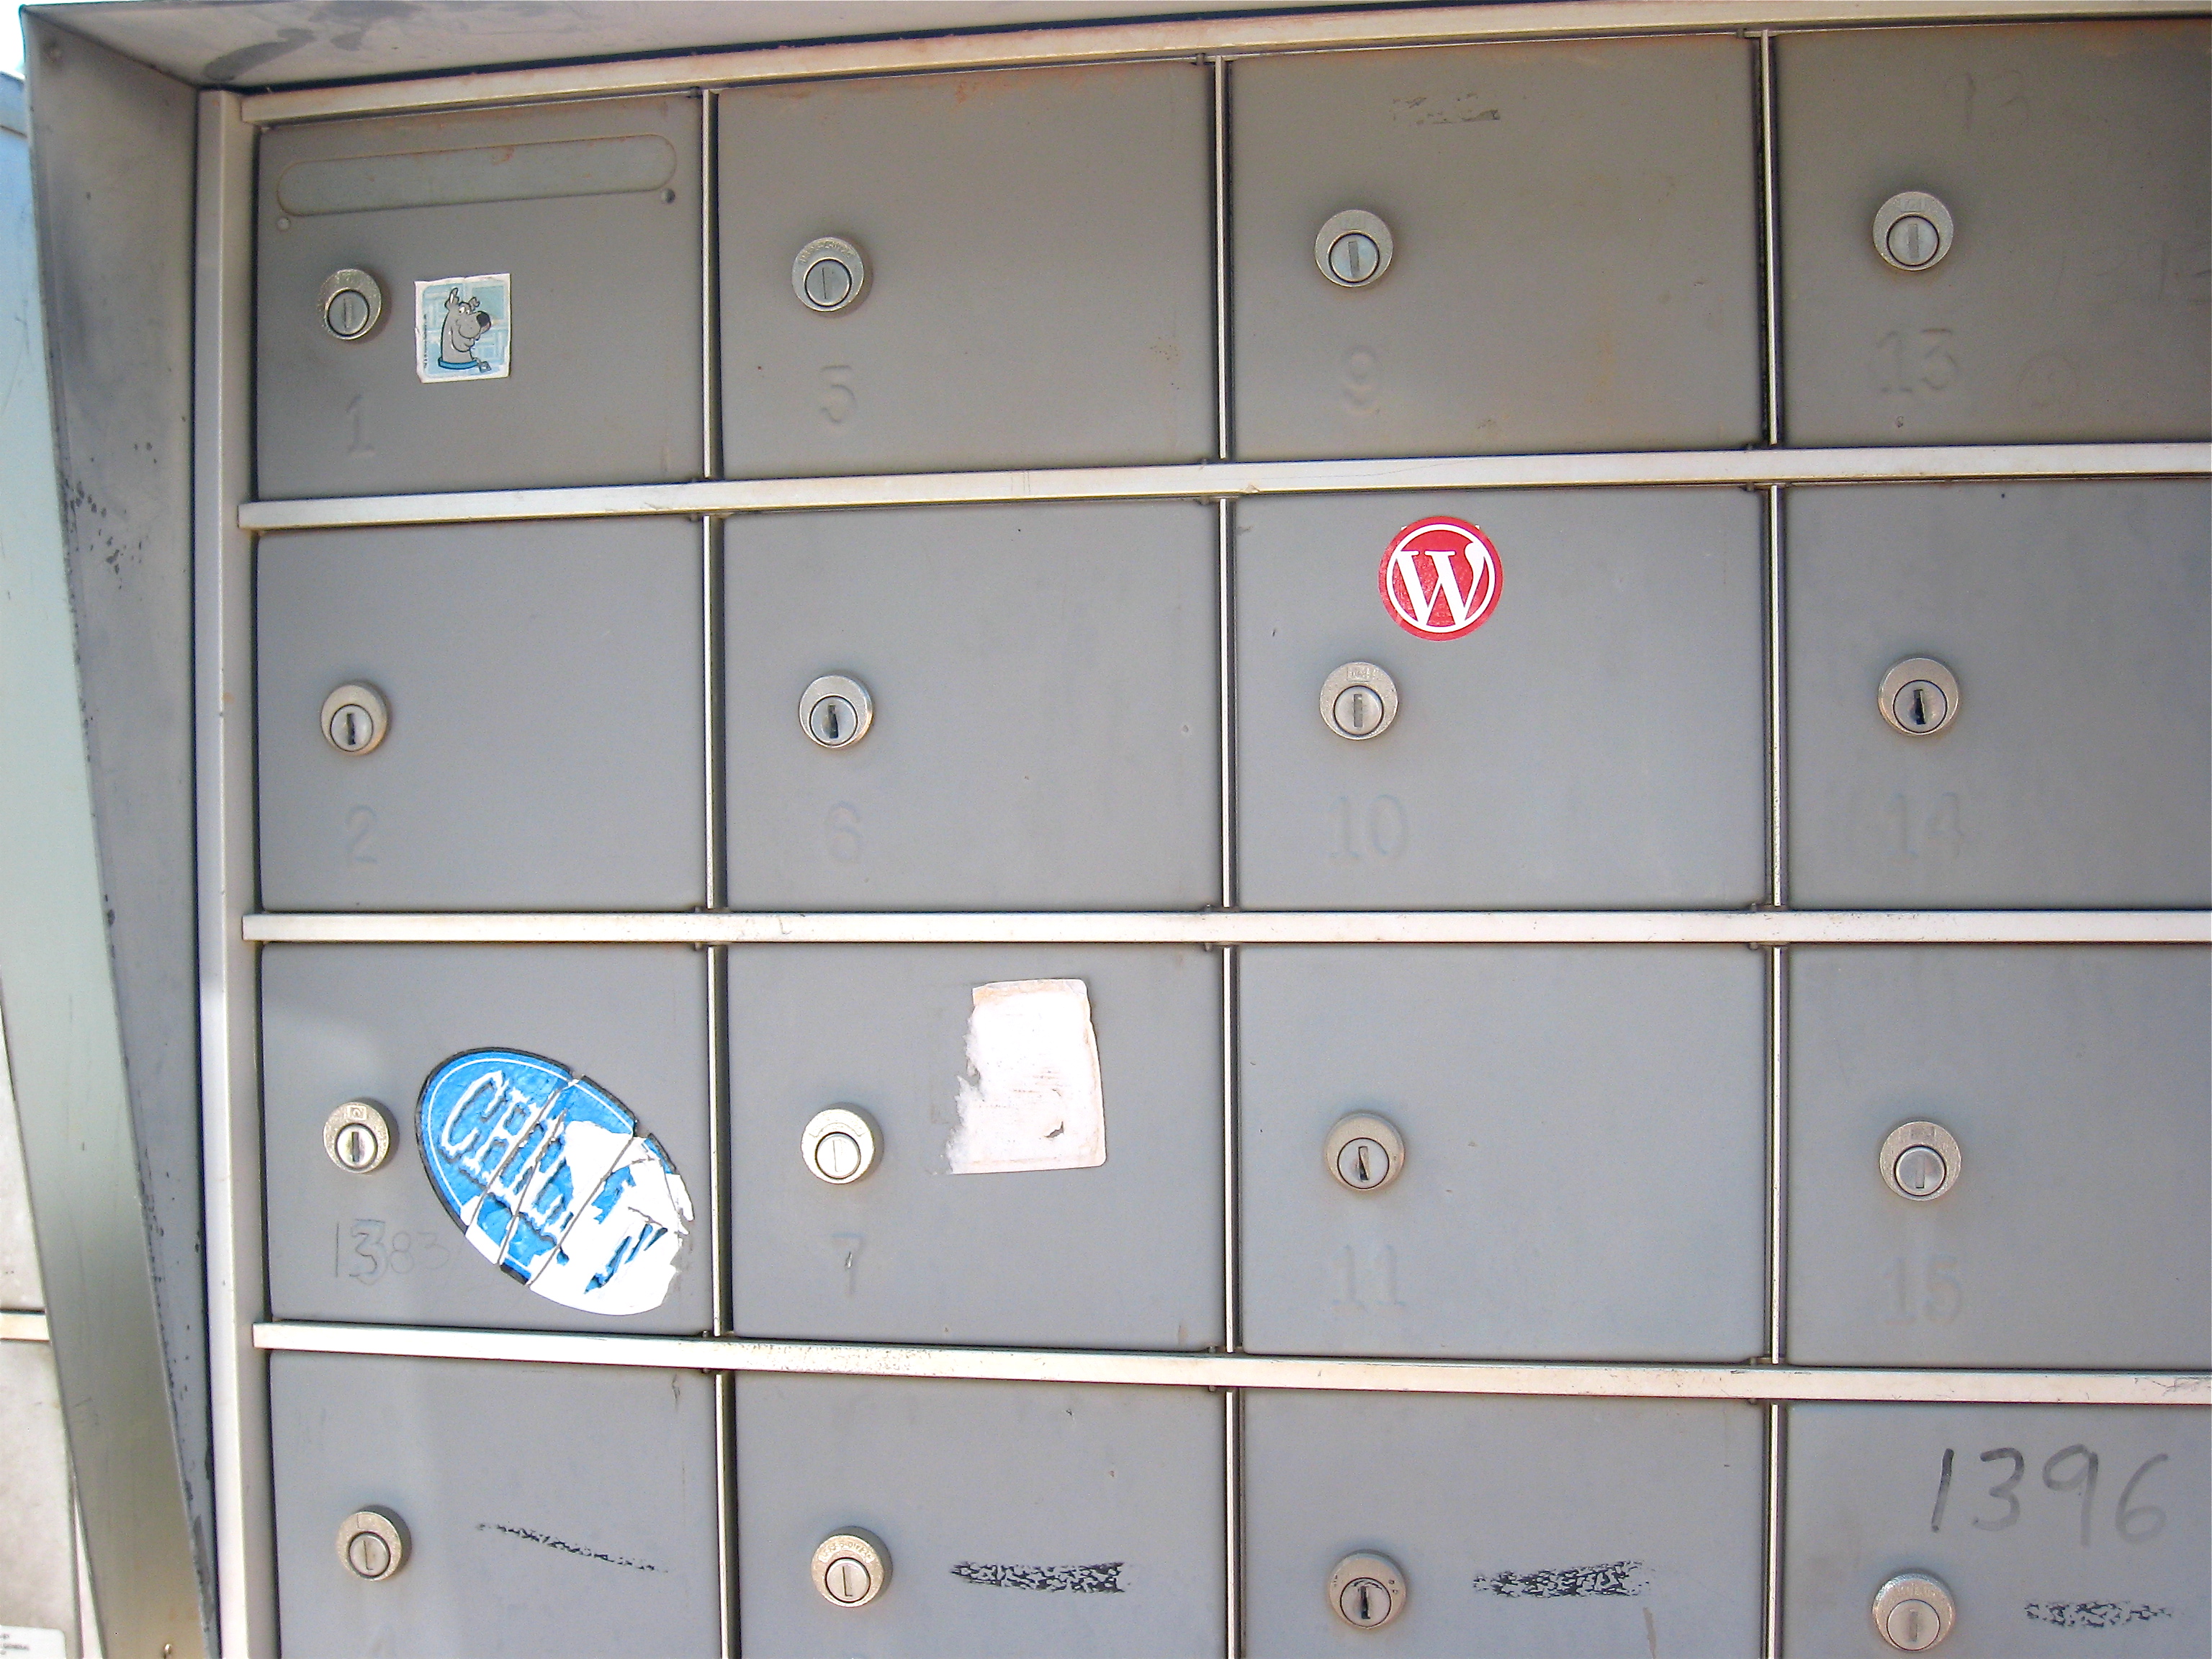
furniture, chest, drawer, wordpress, 366photos, locker, chest of drawers, automotive exterior, filing cabinet